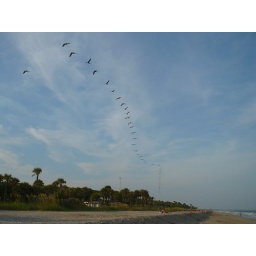
A Photo of the birds flying in a line over the beach